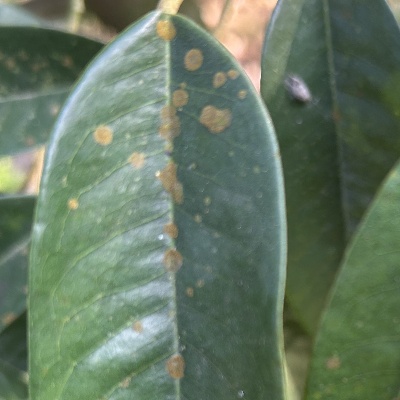
Label: Leaf_Algal